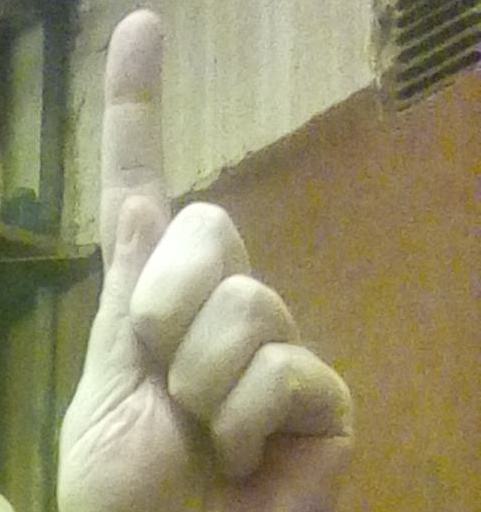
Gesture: one